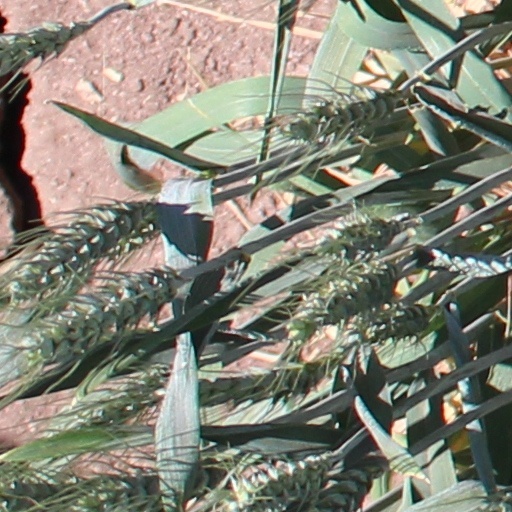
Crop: wheat